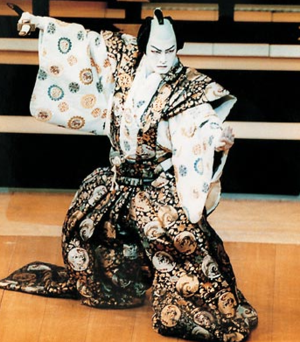
Le théâtre japonais, qui se forme au cours du XIVᵉ siècle mais hérite de plusieurs siècles de danses rituelles et de spectacles de divertissement variés, se caractérise par un répertoire fortement ancré dans la littérature et par une forte tendance à la stylisation et à la recherche d’esthétisme.